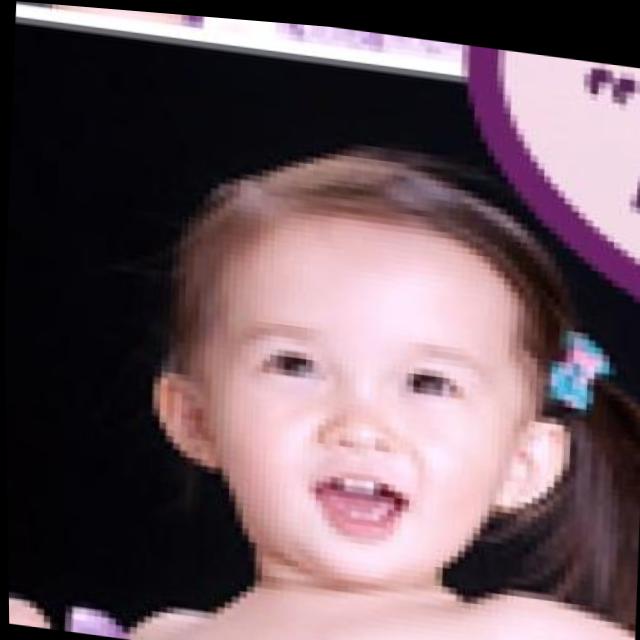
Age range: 0-12